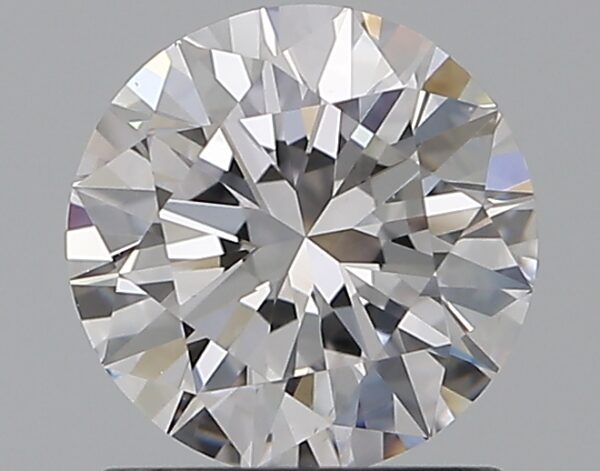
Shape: round
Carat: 1
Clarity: VS1
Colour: D
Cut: EX
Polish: EX
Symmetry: EX
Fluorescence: N
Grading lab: GIA
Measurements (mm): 6.43 x 6.47 x 3.93